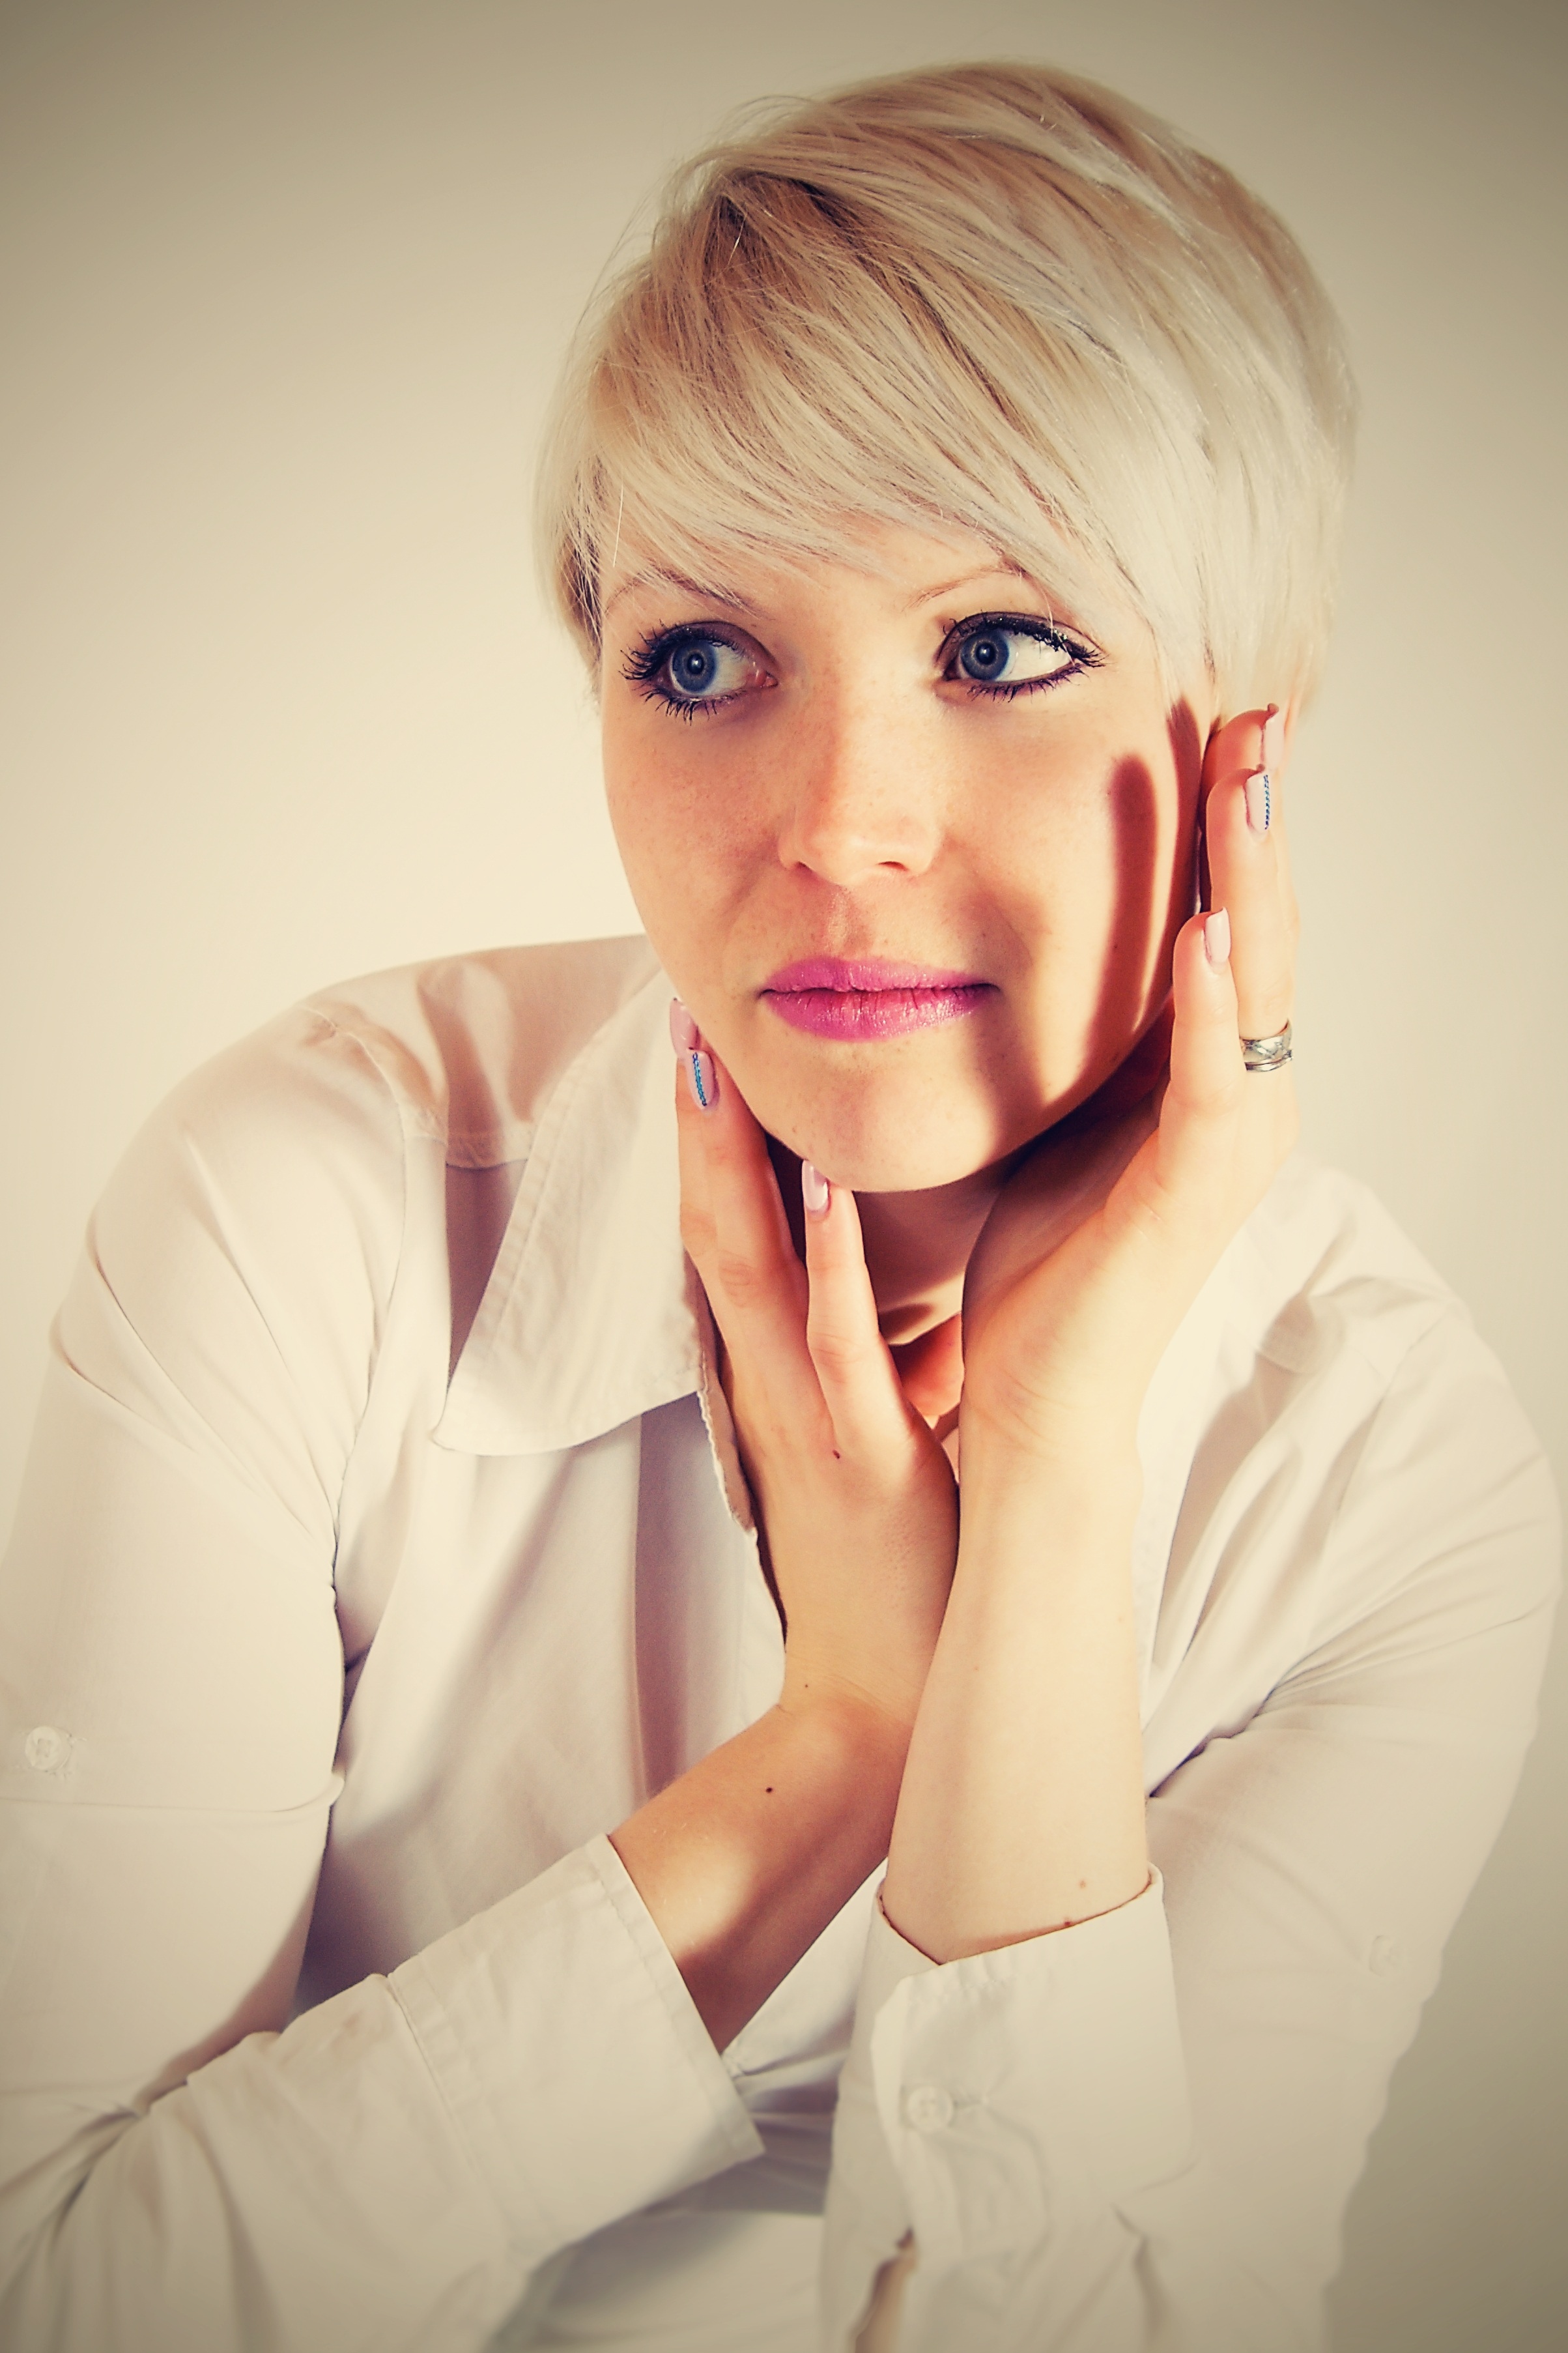
person, girl, woman, hair, photography, portrait, model, young, color, lady, facial expression, lip, hairstyle, smile, face, nose, eye, glasses, head, skin, beauty, blond, photo shoot, portrait photography